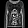
Label: Pullover